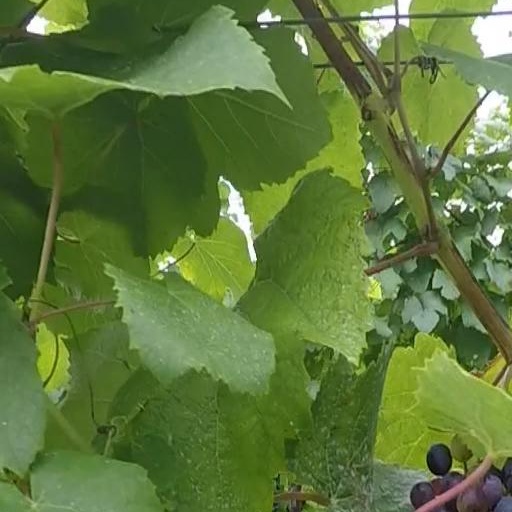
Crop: grape